Chak village

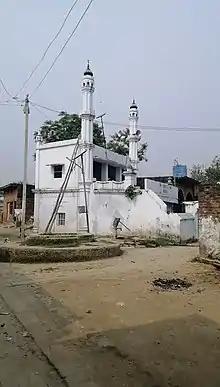
A view of the Jama Masjid Chak located near the well in the northwest of the village

The name Chak is derived from Awadhi language. The fields in Uttar Pradesh are also called Chak. It has been heard from some older people. That there was formerly dense forest in place of Chak village. Some Muslims lived near the same forest like Bhagu Ansari and his son Salabat Ansari and a Thakur Sahab. But that village had no name. When Chanda Ansari and his brother Karia Ansari came to that village, they came from Kakori village in Lucknow district. So that Thakur Saheb said that Chanda Bhai,(brother) build your house in this chak(field) Chanda Ansari made her home in that chak. Since then the name of that village was to Chak.